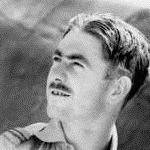
Age: 23